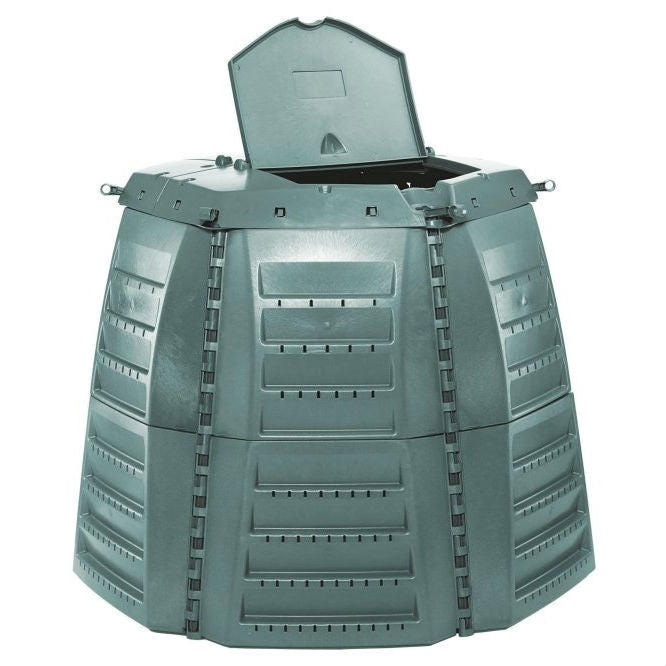
Green Recycled Plastic 267 Gallon Compost Bin for Home Composting
Weather you're composting for big groups, large properties, or shared housing, look no further than the Recycled Plastic 267 Gallon Compost Bin Green. This jumbo-sized compost bin features a ceramic coating, a large dual lid, and two large removal doors. It snaps easily into place for quick assembly, and has the capacity for high-volume compost production. Toss in kitchen and yard waste and watch as time does all the work. This compost bin can also be stirred with a composting tool. The dark green bin is made from 100% recycled materials. Bottomless Easy to assemble Made of 100% recycled plastic 267-gal. capacity For outdoor use Weight 42 lbs Dimension: 50L x 50W x 41H in.
Brand: VeloFurn
Category: Home & Garden > Lawn & Garden > Gardening > Composting > Composters